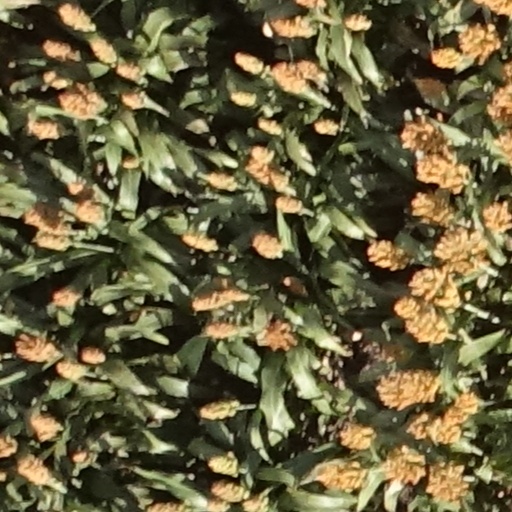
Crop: sorghum